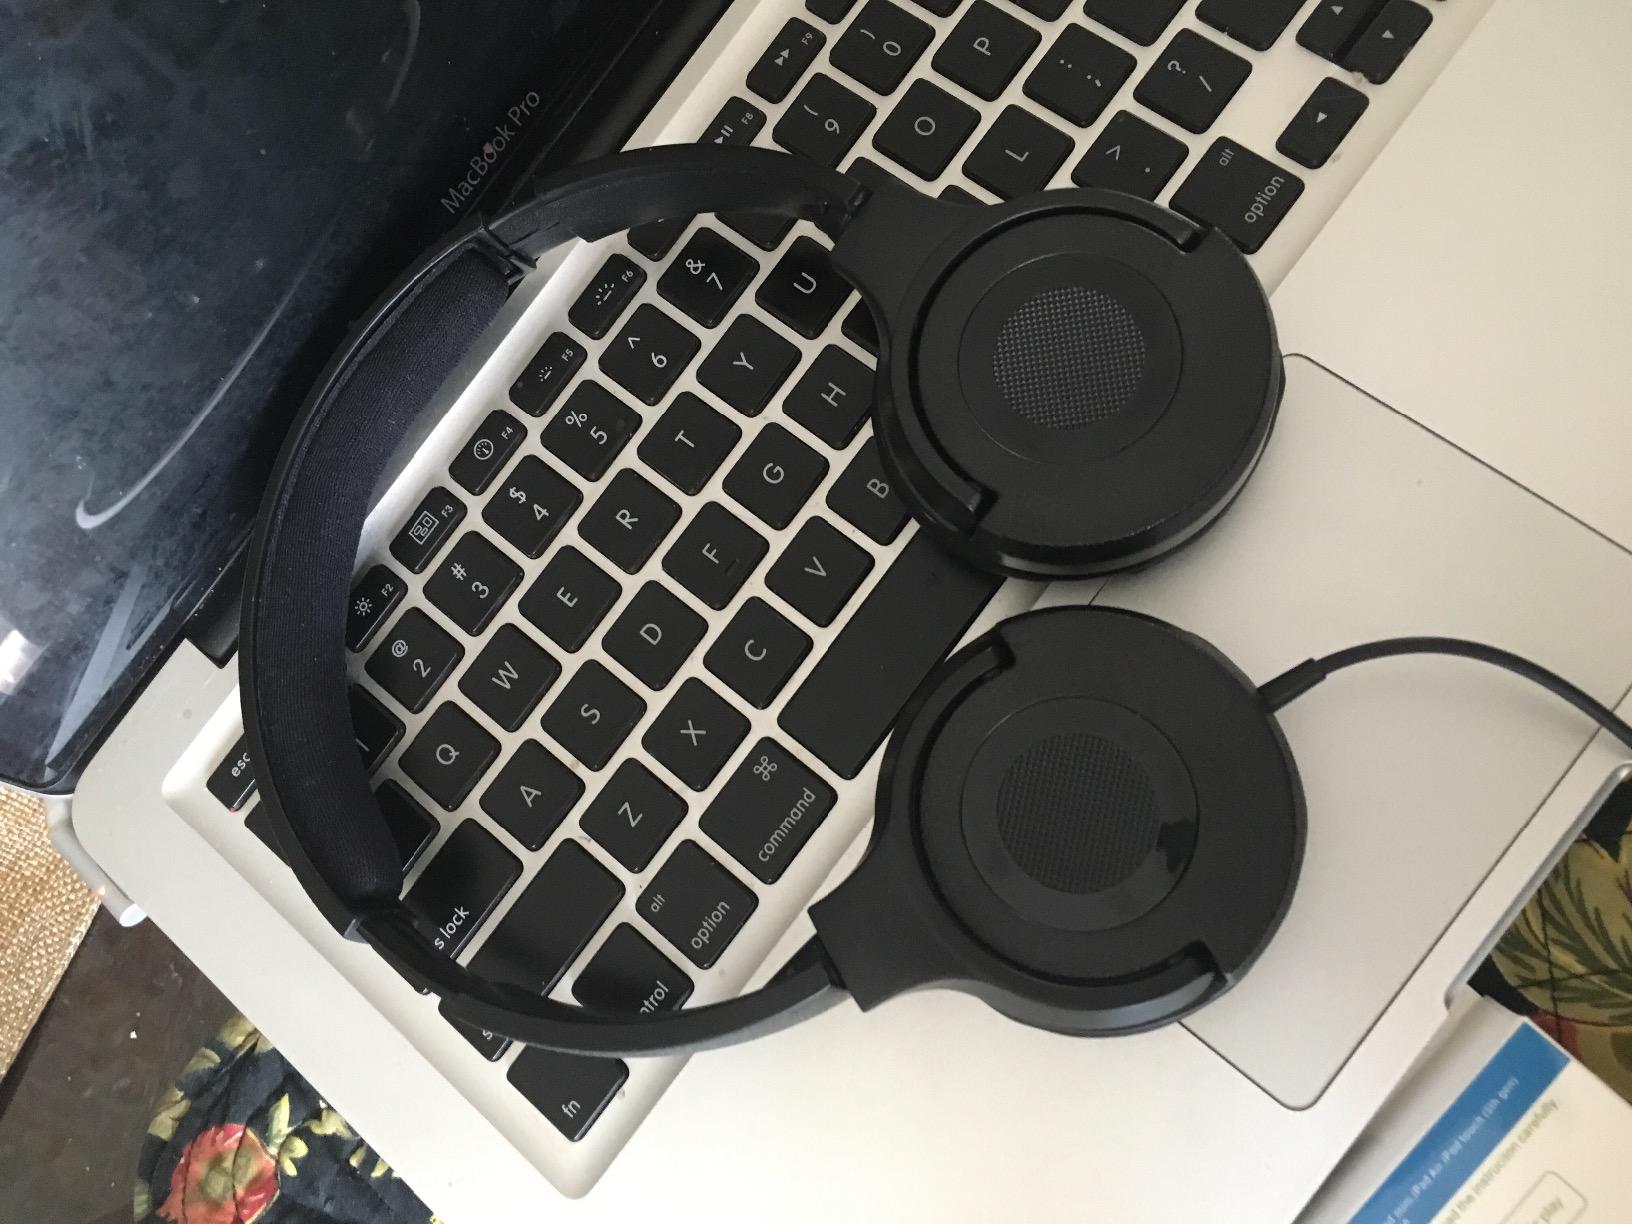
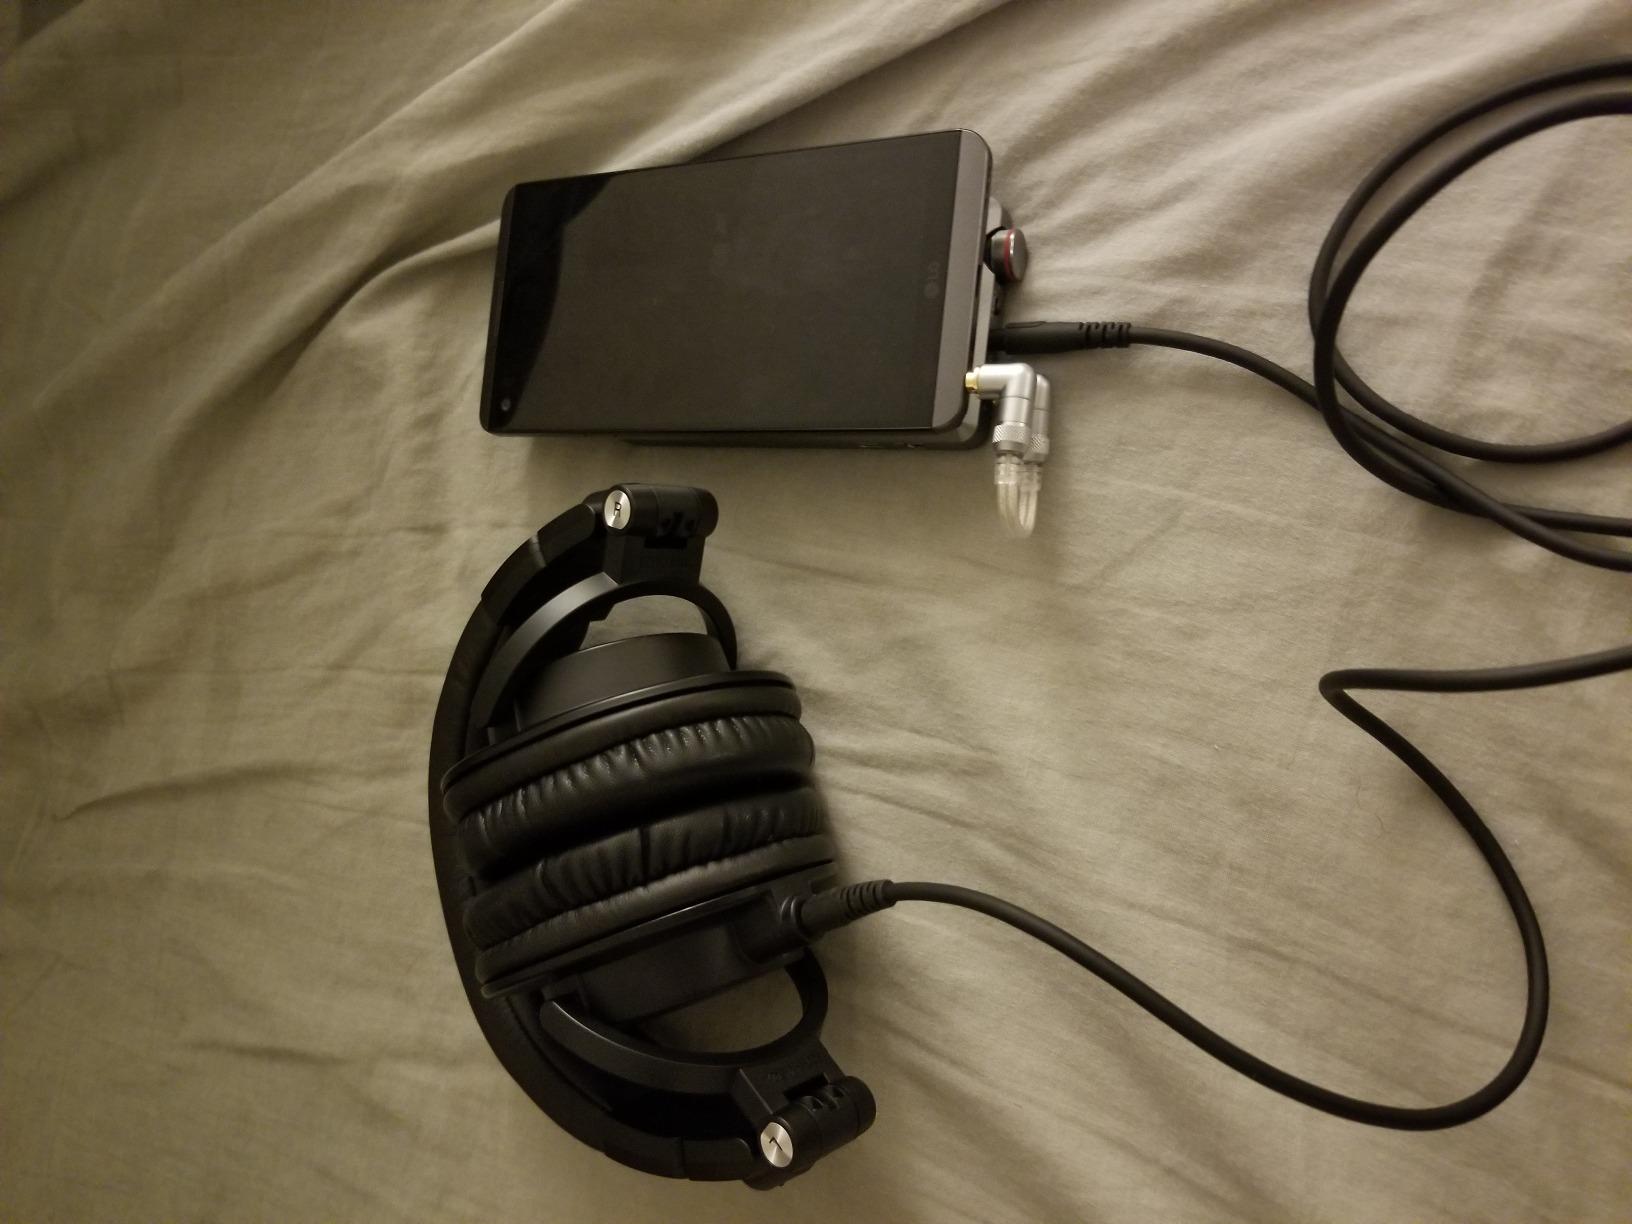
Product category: headphones
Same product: no